Richard Snowden Andrews

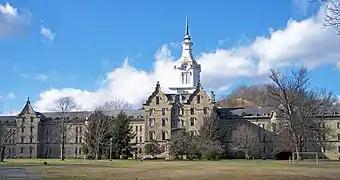
Weston State Hospital

As recorded on the 1850 U.S. census, Andrews was born in the District of Columbia and later moved to Baltimore, Maryland. He was the son of Colonel Timothy Andrews. A prolific antebellum architect, he designed the Weston State Hospital in West Virginia, the largest hand-cut stone building in America, in Gothic Revival and Tudor Revival styles. His other commissions included the Maryland Governor's residence in Annapolis and the south wing of the U.S. Treasury Building in Washington, D.C.